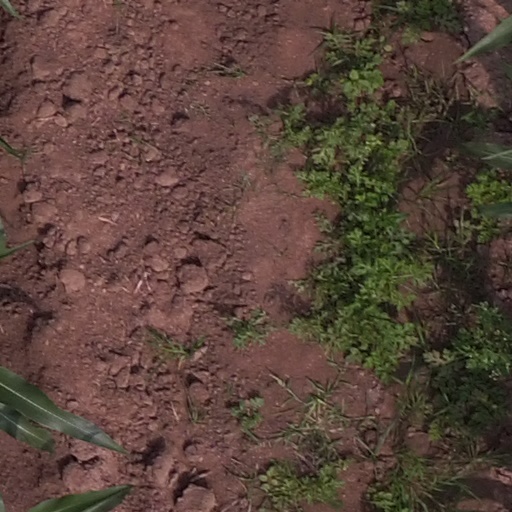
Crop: maize; corn